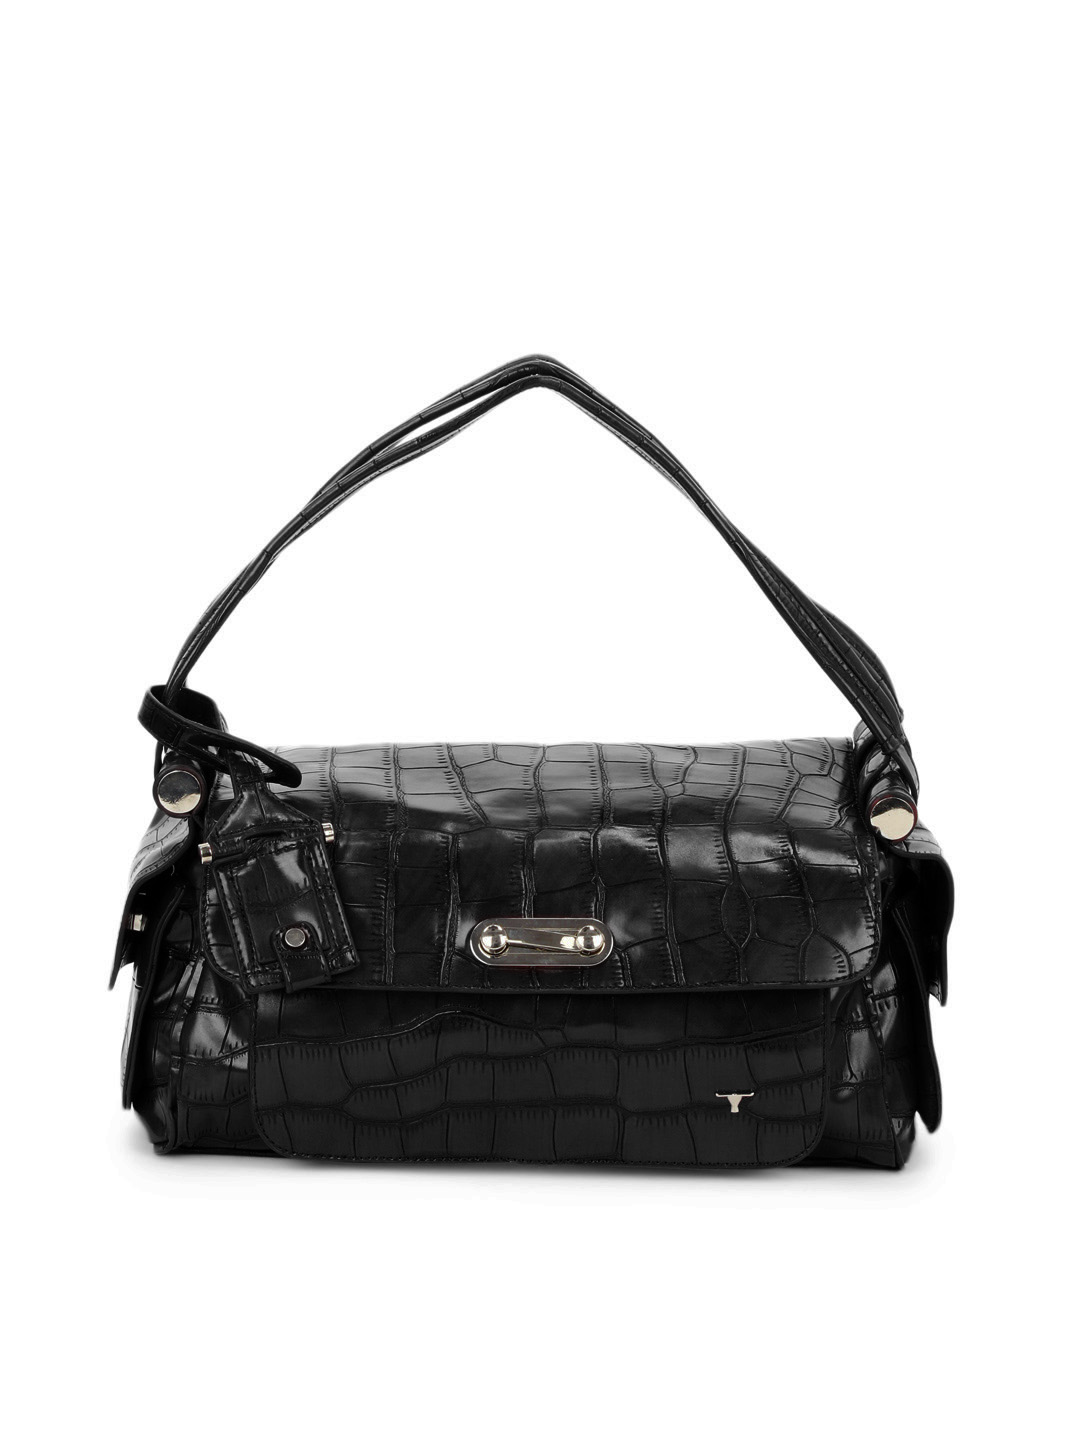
Bulchee Women Black Handbag
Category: Accessories / Bags / Handbags
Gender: Women
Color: Black
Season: Summer 2012
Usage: Casual